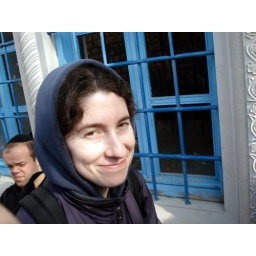
Emily passes by a window painted blue to ward off spirits